Juchipila

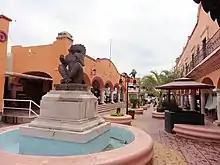
Statue of Xochipilli in front of the "Mercado 27 de septiembre" in the municipal seat of Juchipila.

The oldest festival in Juchipila is the Fiesta de Xúchitl, celebrated in June on the eve of the octave of Corpus Christi. The tradition has pre-Hispanic roots and was originally dedicated to Xōchipilli, the god of flowers, music, song and dance, being celebrated near the summer solstice and at the onset of the wet season. It was declared intangible cultural heritage of the state of Zacatecas in 2015. Another notable festival celebrated in Juchipila is the Festival of the , held sometime around the feast day of Saint James at the end of July.